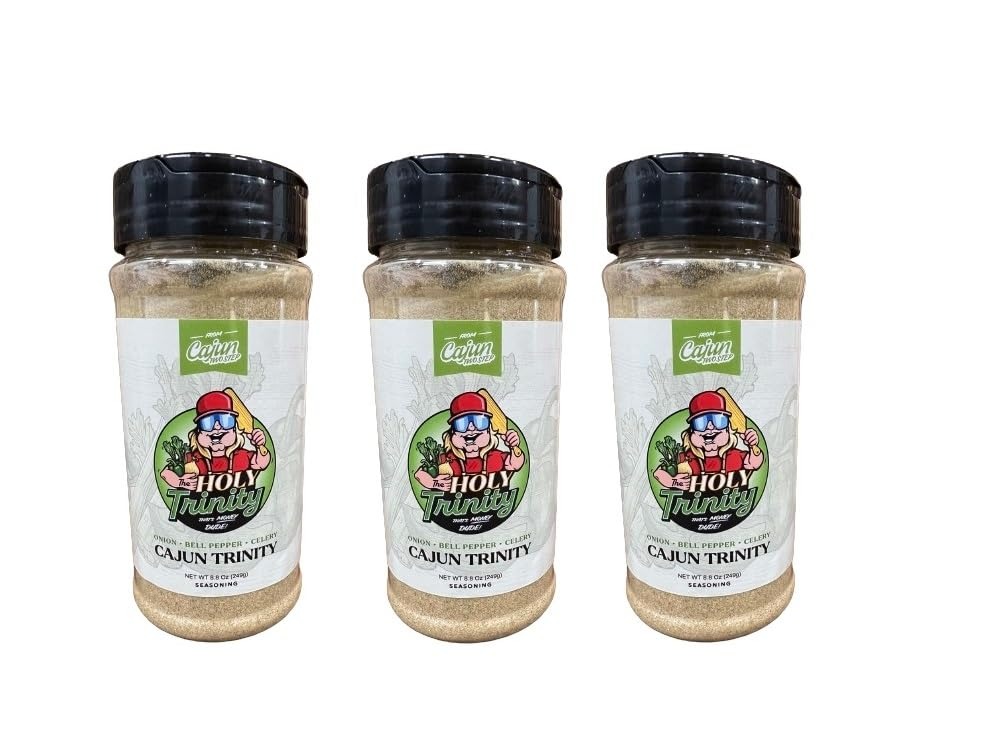
Item Name: Cajun Two Step - StaleKracker - The Holy Trinity 8.8 oz - Pack of 2
Bullet Point 1: AUTHENTIC CAJUN SEASONING: Cajun Two Step spices and seasonings contain a blend of spicy and savory spices to provide an Authentic Louisiana Cuisine experience
Bullet Point 2: SACRED BLEND: Elevate your dishes with a symphony of flavors: aromatic bell peppers, sweet onions, and crisp celery, the holy trinity of Cajun cooking.
Bullet Point 3: INSANE FLAVOR: The easy-to-use seasoning mix is ideal for those looking to reduce prep time in the kitchen by quickly infusing in dishes like stir fry vegetables with flavor
Bullet Point 4: THE PERFECT GIFT: Ideal for all chefs and home cooks who want to add Creole flavors to their favorite dishes. Made Famous by the social media sensation, StaleKracker!
Value: 17.6
Unit: Ounce

Price: 7.98